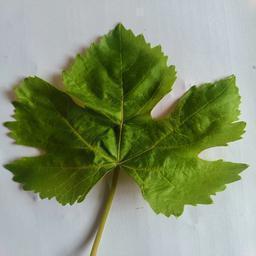
Label: Healthy Leaves